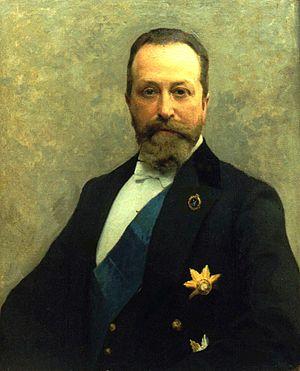
La grève générale de janvier 1905 à Saint-Pétersbourg débute le 3 janvier 1905 aux usines Poutilovski et se termine le soir du 9 janvier 1905 par la fusillade du Dimanche rouge. Celle-ci se produit après la vaine tentative de dépôt de la Pétition des travailleurs de Saint-Pétersbourg du 9 janvier 1905 entre les mains du tsar Nicolas II.